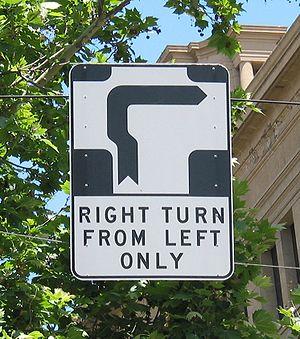
Le tramway fut introduit à Melbourne, Australie, en 1885, et cette ville en possède aujourd'hui le plus vaste réseau au monde, depuis que Saint-Pétersbourg a démonté massivement ses lignes de tramways dans les années 2000. Le réseau se compose de 245 km de voies, de 500 tramways, 24 lignes, et 1 813 arrêts. Les tramways sont alimentés en tension continue 600 V, délivrée par une caténaire, et circulent sur une voie à écartement standard. Le réseau est exploité actuellement par la société privée Yarra Trams sous contrat avec le gouvernement du Victoria, qui en est le propriétaire. Les tramways de Melbourne contribuent dans une large mesure au caractère distinctif de la ville, et ils sont très aimés par ses habitants.